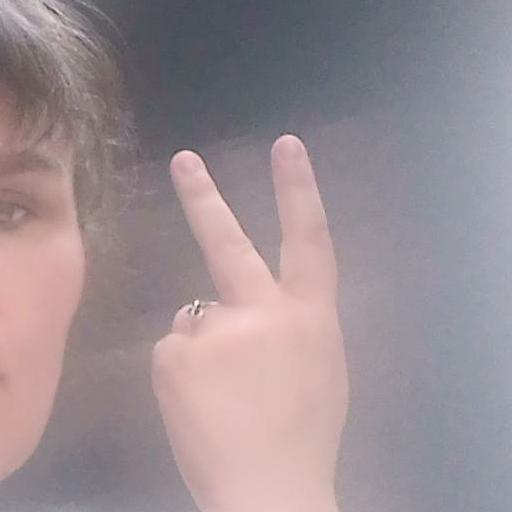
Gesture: peace_inverted